Geology of Ghana

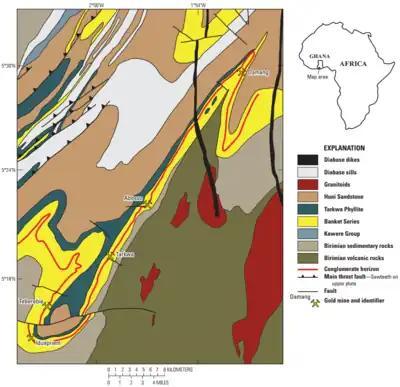
Geological map of the Tarkwa gold district in Ghana showing significant folding and faulting

Gold plays an important role in the economy of Ghana, with up to 1500 tons of gold produced throughout its history. Ghana has five major types of gold deposits. Native gold in steeply dipping quartz veins in shear zones at the margins of Birimian basins, arsenopyrite in sulfur bodies, disseminated mineralization in basin granitoid rocks and alluvial placer gold in river deposits in gravel are major sources of gold. In some cases, ancient placer gold has mineralized and reconstituted along with other minerals such magnetite and hematite in the quartz-pebble conglomerates of the Tarkwaian Group.